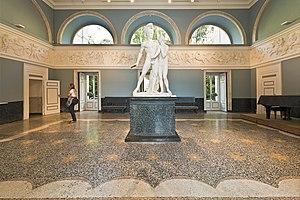
La Villa Carlotta est un palais néo-classique de la fin du XVIIᵉ siècle, un parc botanique de style jardin à l'italienne de 7 hectares, et un musée d'art, de Tremezzo en Lombardie, au bord du lac de Côme en Italie. Considérée comme l'une des plus somptueuses villas de la visite du lac, elle est ouverte au tourisme de mars à octobre.